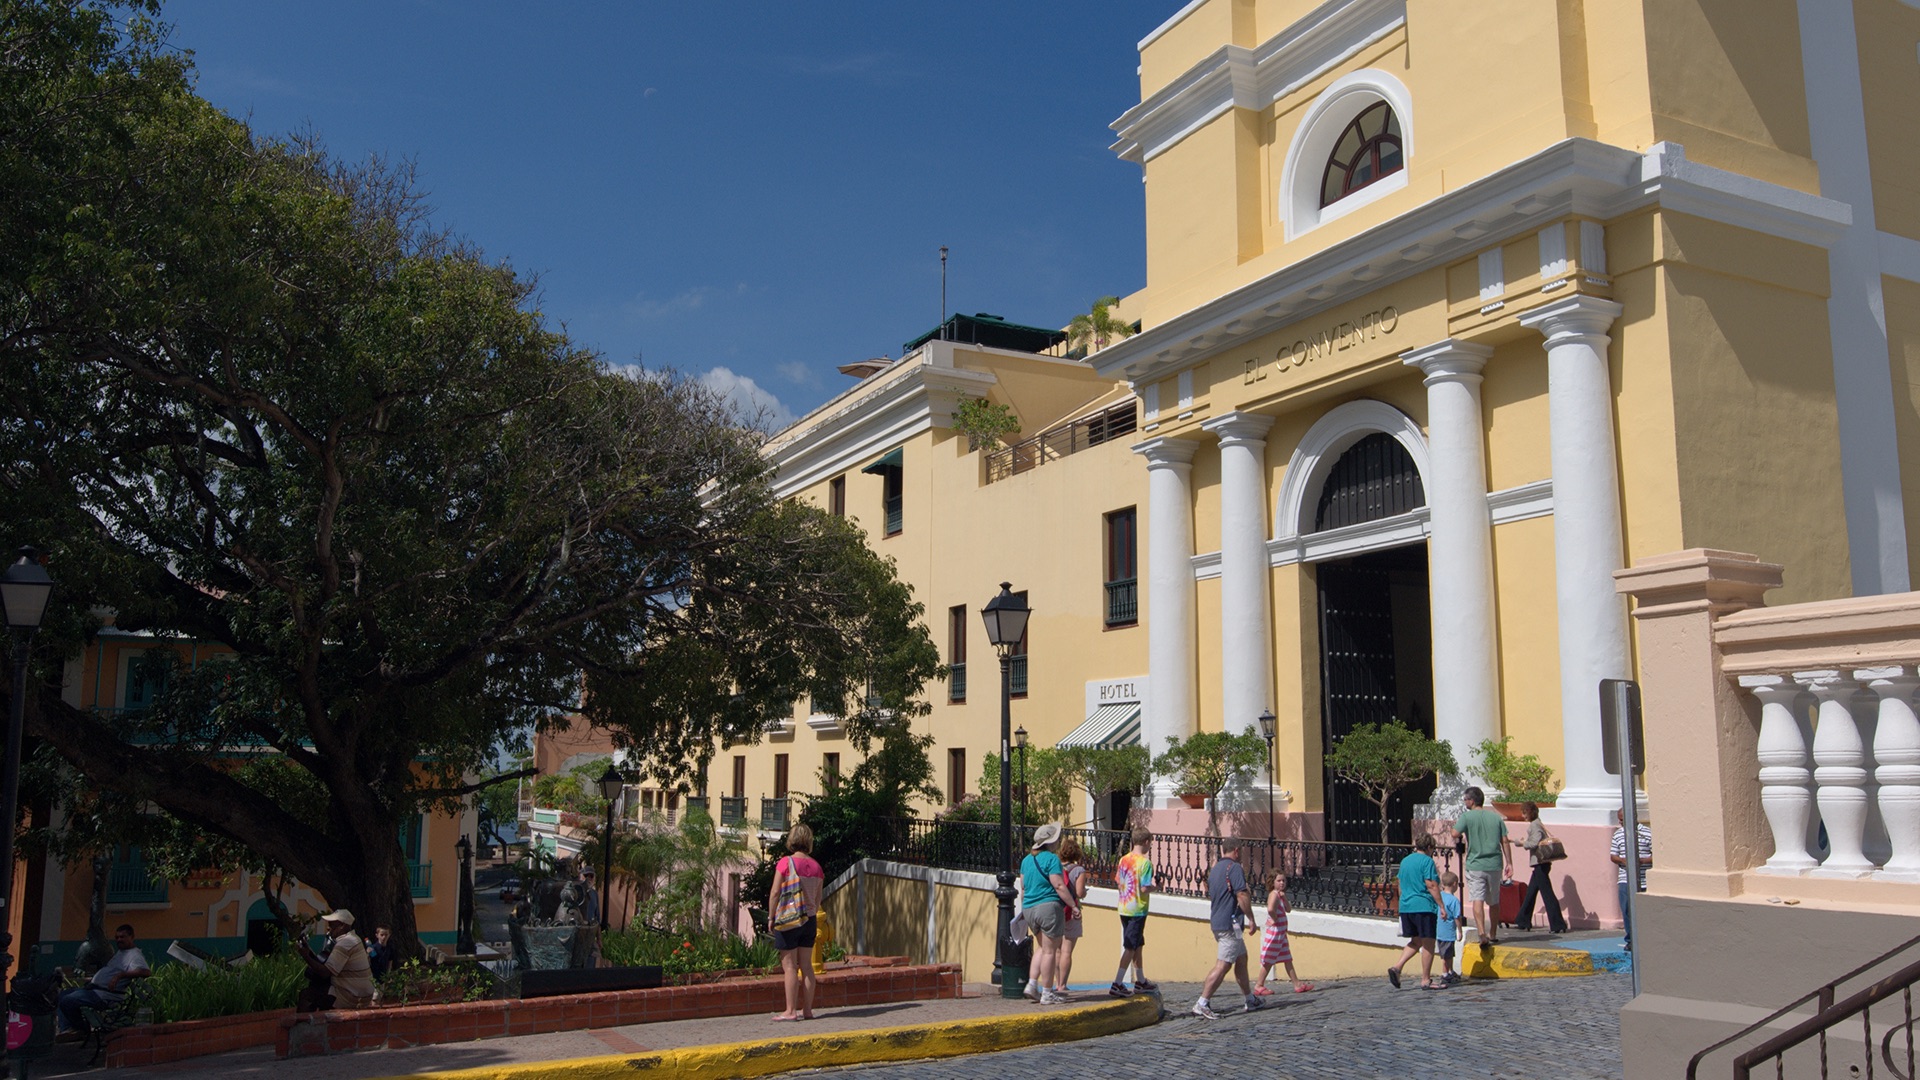
town, building, plaza, tourism, town square, estate, neighbourhood, tours, residential area